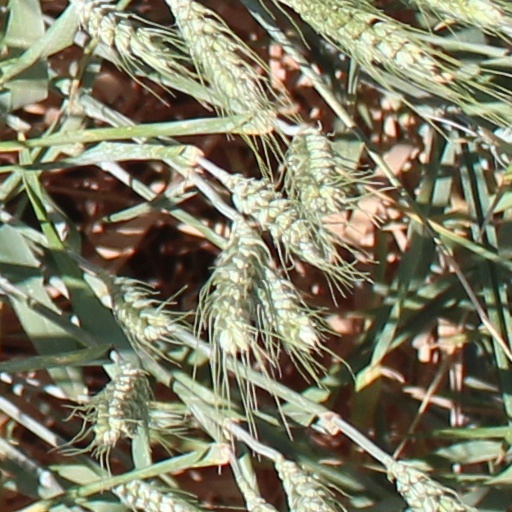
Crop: wheat